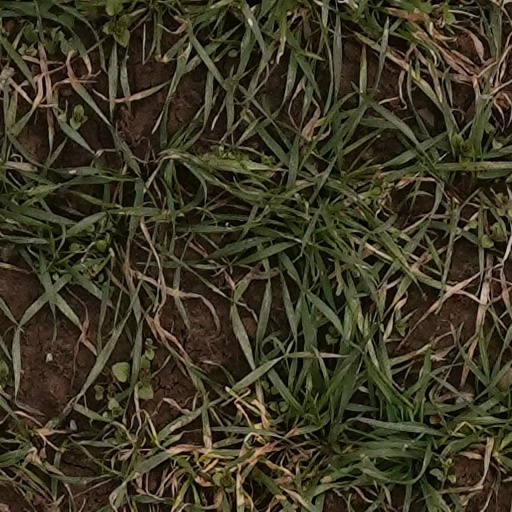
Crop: wheat